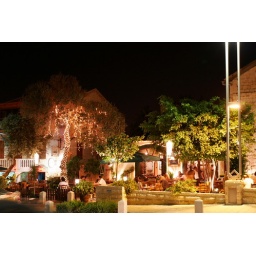
Night at the main street of the German Colony in Haifa, Israel, lined up with coffee houses and restorants